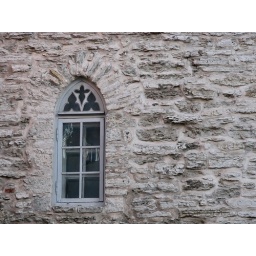
A window of an old stone house. The house is situated in The Old Tallinn.